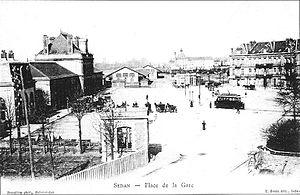
Vue sur la_gare_de Sedan,_sa_place_et l'ancien octroi.
La gare de Sedan est une gare ferroviaire française de la ligne de Mohon à Thionville située dans le quartier de Torcy de la ville de Sedan dans le département des Ardennes, en région Grand Est.
Pascal Forthuny, de son vrai nom Georges Léopold Cochet, né le 24 mars 1872 à Paris et mort le 29 avril 1962 à Rubempré, est un homme de lettres, critique d'art, sinologue, artiste peintre et musicien français, également connu pour ses dons de médium.